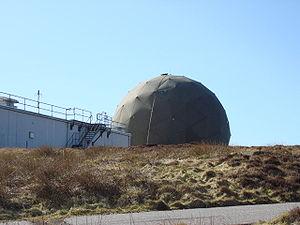
Remote Radar Head Benbecula ou RRH Benbecula est une station radar de défense aérienne exploitée par la Royal Air Force. Elle est située à Cleitreabhal a'Deas, à 17 kilomètres de Lochmaddy sur North Uist dans les Hébrides extérieures de l'Écosse.